Alfred R. Voss Farmstead

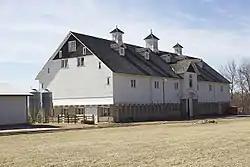
The Voss Farmstead's stock barn, viewed from the northeast

The Alfred R. Voss Farmstead is a historic farm in Rosendale Township, Minnesota, United States. It was established in the early 1880s by Alfred R. Voss (1860–1952) and grew to become one of the largest private farming operations in late-19th-century southern Minnesota. Its stock barn, built 1893–1896, is one of the largest and most elaborate barns in the state. The farm was listed on the National Register of Historic Places in 1988 for its local significance in the themes of agriculture and architecture. It was nominated for its size, its unusually large and impressive buildings, and its associations with Voss, a land speculator instrumental in the settlement of Watonwan County and later one of the area's most prominent farmers.